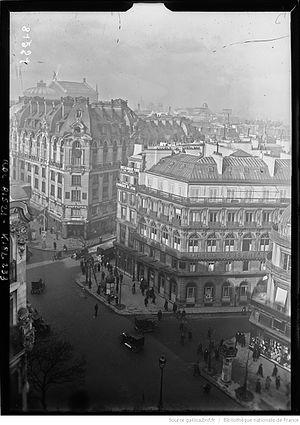
Vue de la Maison Dorée et du boulevard des Italiens depuis le toit de l'Opéra Comique.
La Maison dorée était un restaurant situé au 20, boulevard des Italiens dans le 9ᵉ arrondissement de Paris.